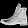
Label: Ankle boot